GWR 6000 Class 6024 King Edward I

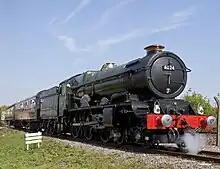
"King Edward I" at Didcot Railway Centre

Built at by the Great Western Railway's (GWR) Swindon Works in June 1930, for most of its working life it was allocated to Plymouth Laira. Transferred to Old Oak Common, London, in March 1959, and finally to Cardiff Canton TMD in 1962.